The Black Stork

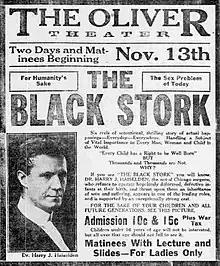
Advertising for screenings at the Oliver Theater in Boston

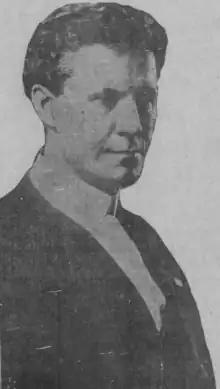
Dr. Harry J. Haiselden

The Black Stork, also known as Are You Fit To Marry?, is a 1916 American eugenic propaganda feature film promoting the star's real-life practice of eugenic infanticide and especially the controversy surrounding the death of Allan J. Bollinger. The film's title references the belief that black storks kill their unhealthy hatchlings.